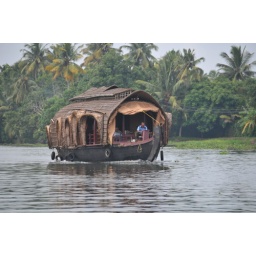
A house boat in Keraka